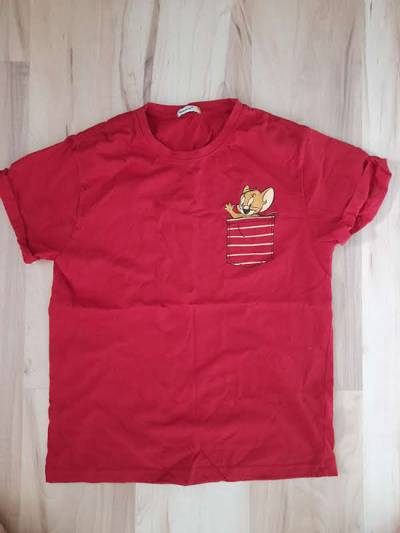
Waste category: clothes